Ermita del Santo Cristo de la Vera Cruz (Marbella)

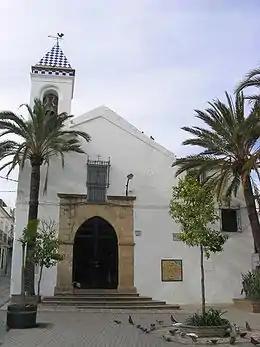

The Ermita del Santo Cristo de la Vera Cruz (Spanish: "Hermitage of the Holy Christ of the True Cross") is a church in Marbella, southern Spain. It is situated in the Barrio Alto, historic suburb of the ancient city, considered part of the old town.